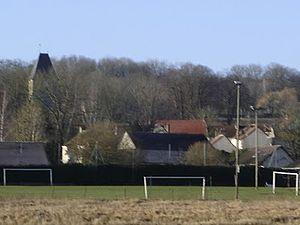
Stade marie Le Blan de Marcq Yvelines
Marcq est une commune française située dans le département des Yvelines, en région Île-de-France.